Indianapolis Cultural Districts

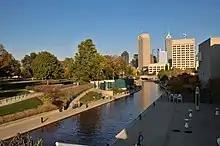
The Canal Walk, looking toward Military Park and the Downtown Indianapolis skyline.

Massachusetts Avenue, or more commonly referred to as Mass Ave, offers some of the city's most visible theaters and art galleries. Located just a few blocks northeast of Monument Circle, Massachusetts Avenue was designed in 1821 as one of Downtown's four original diagonal streets and began as a commercial artery that mainly served the surrounding residential area. Mass Ave gained popularity as service-oriented businesses sprung up with the development of streetcar lines, with continued growth between 1870 and 1930.